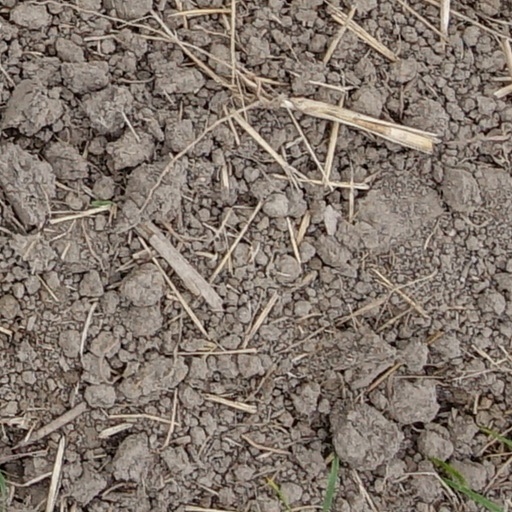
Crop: wheat